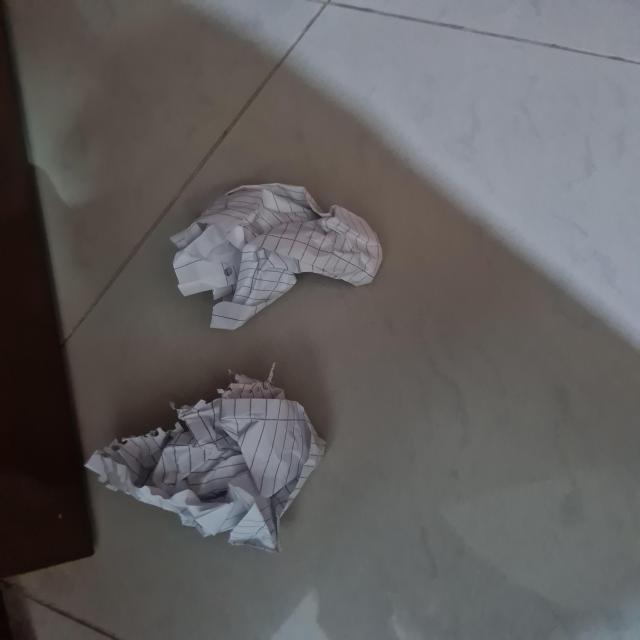
Label: tissues